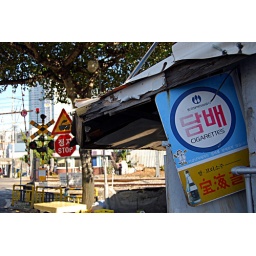
Just some street signs in Singye-dong